Fort Nossa Senhora da Conceição de Lourenço Marques

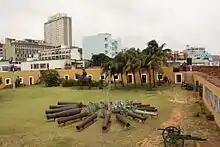
Courtyard of the fort.

With the Austrian position undone, the place was occupied by a Portuguese presídio, under the command of Joaquim de Araújo, who started a new fortification the following year intended to protect the trading post of Lourenço Marques. This establishment, on the left bank of the Espírito Santo River, in the current Baixa de Maputo, was built in faxina (bundled wooden branches) and earth, under the invocation of Nossa Senhora da Conceição ("Forte de Nossa Senhora da Conceição de Lourenço Marques" ).